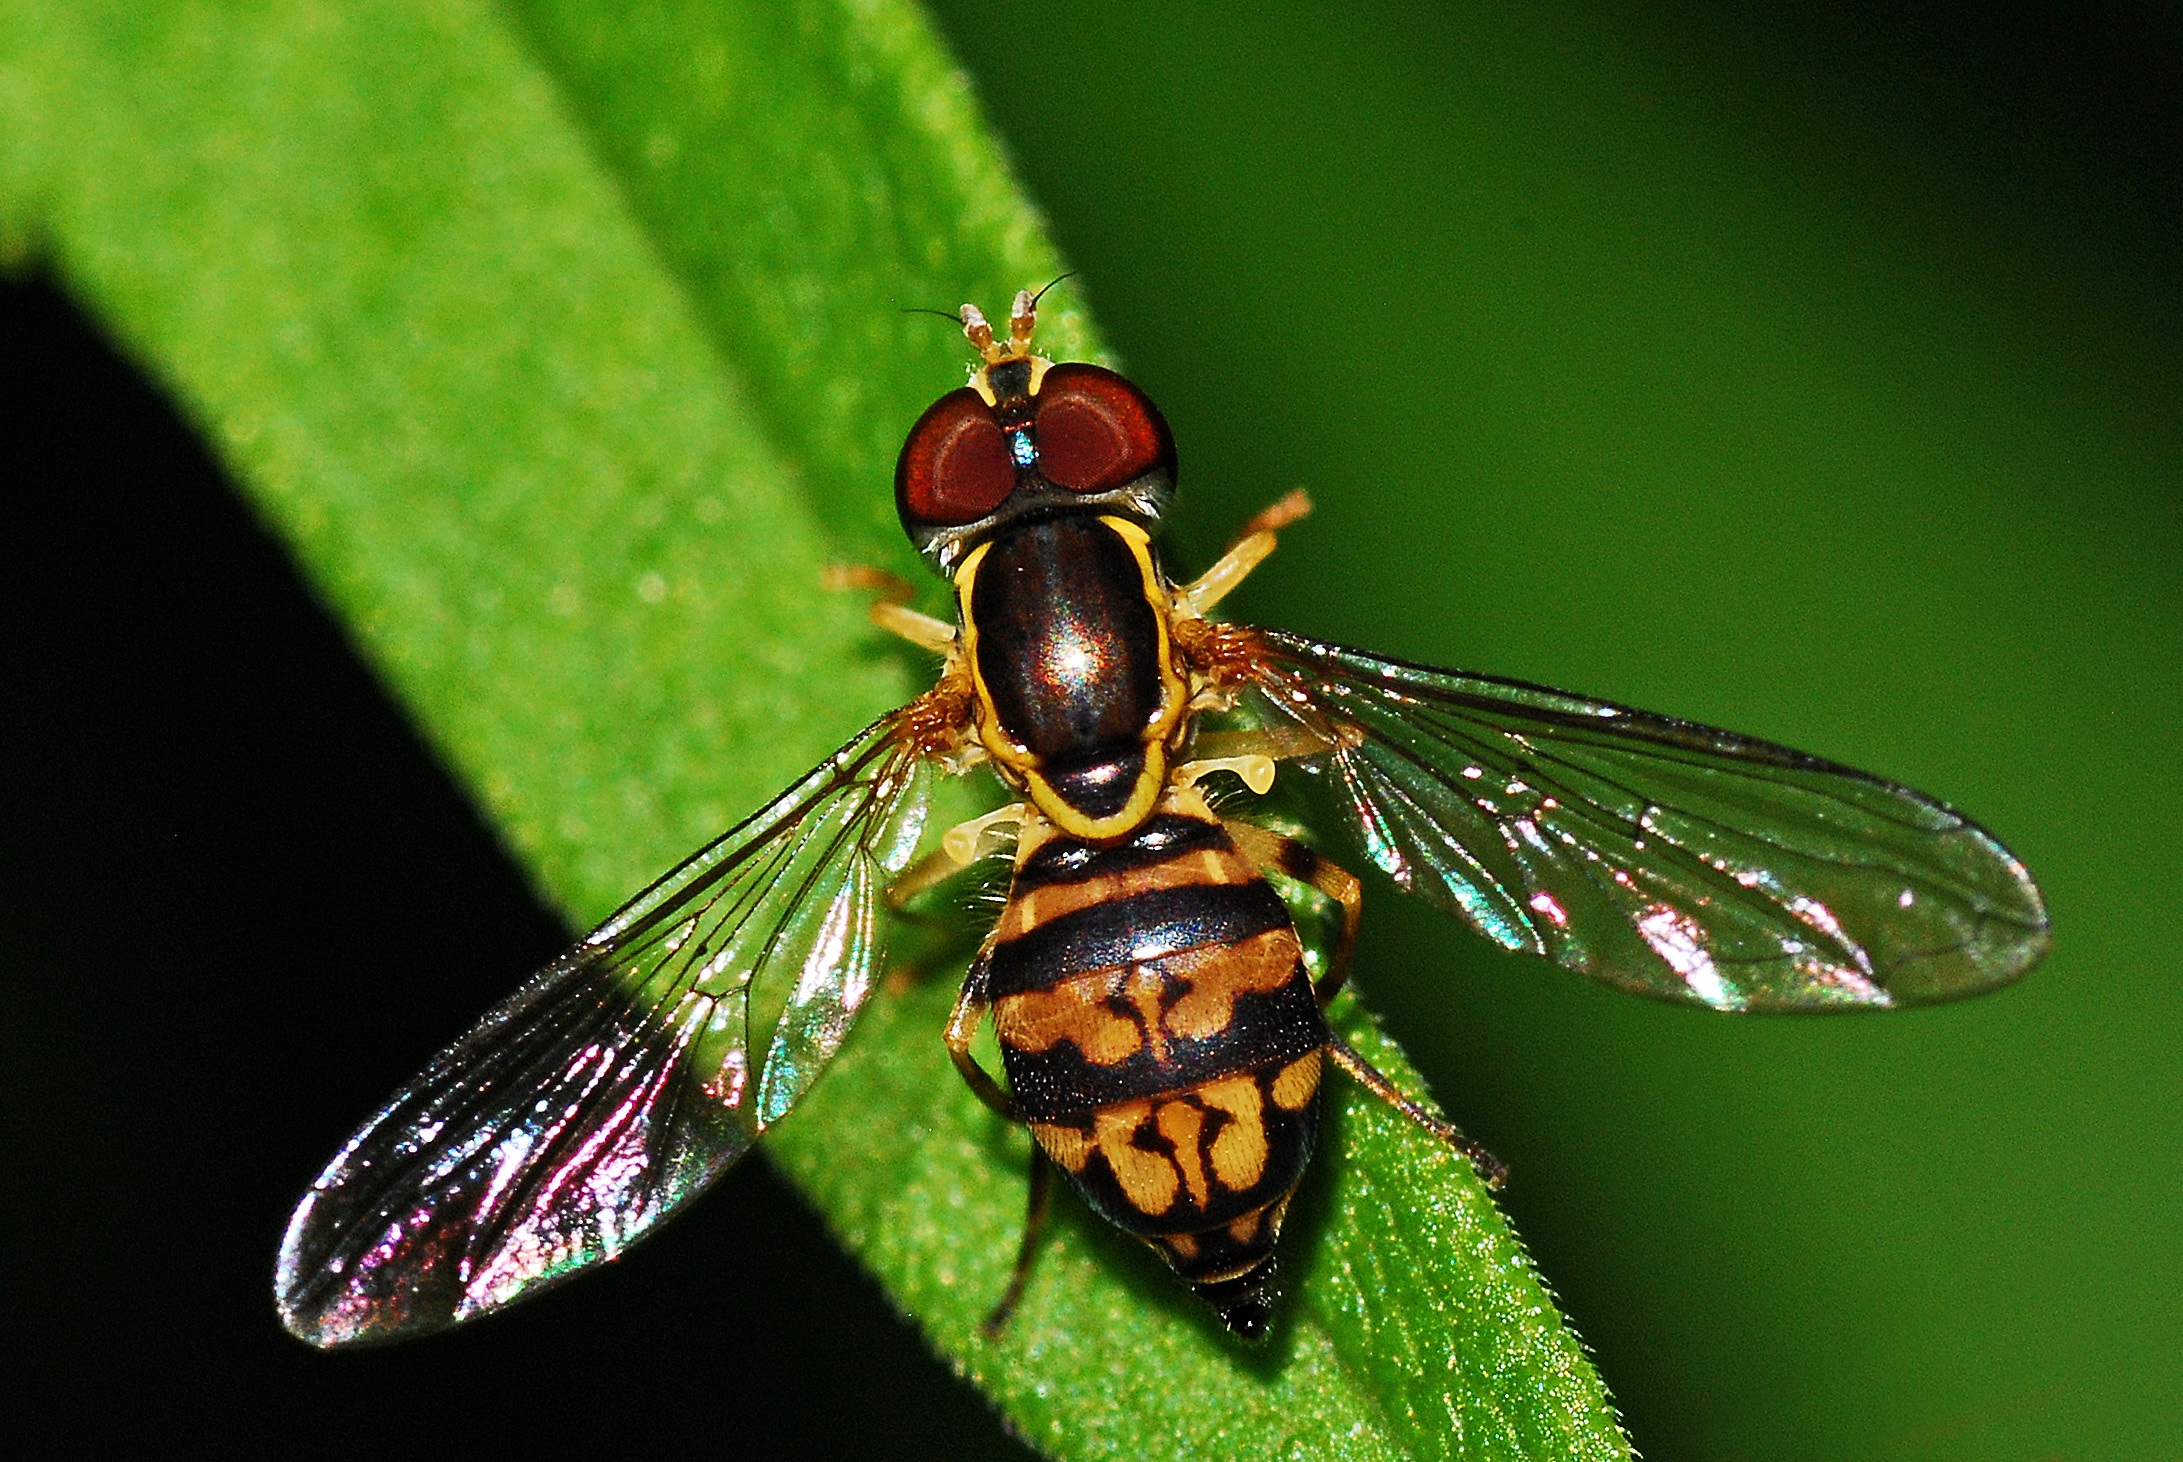
nature, photography, fly, insect, macro, colorful, close, fauna, invertebrate, close up, hoverfly, dragonfly, pest, macro photography, arthropod, leaf beetle, syrphid, dragonflies and damseflies